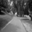
Label: road